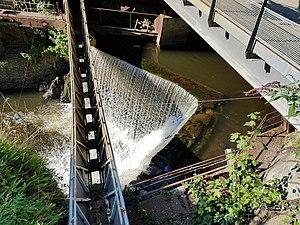
Creux-de-l'enfer Thiers
Le Creux de l'enfer est un centre d'art contemporain situé à Thiers dans le département du Puy-de-Dôme en région Auvergne-Rhône-Alpes.
Le Symposium national de sculpture monumentale métallique est un congrès rassemblant des artistes venus du monde entier afin de mettre en avant la ville de Thiers et son histoire industrielle. L'unique édition s'est tenue sur la commune de Thiers dans le département du Puy-de-Dôme en 1985.